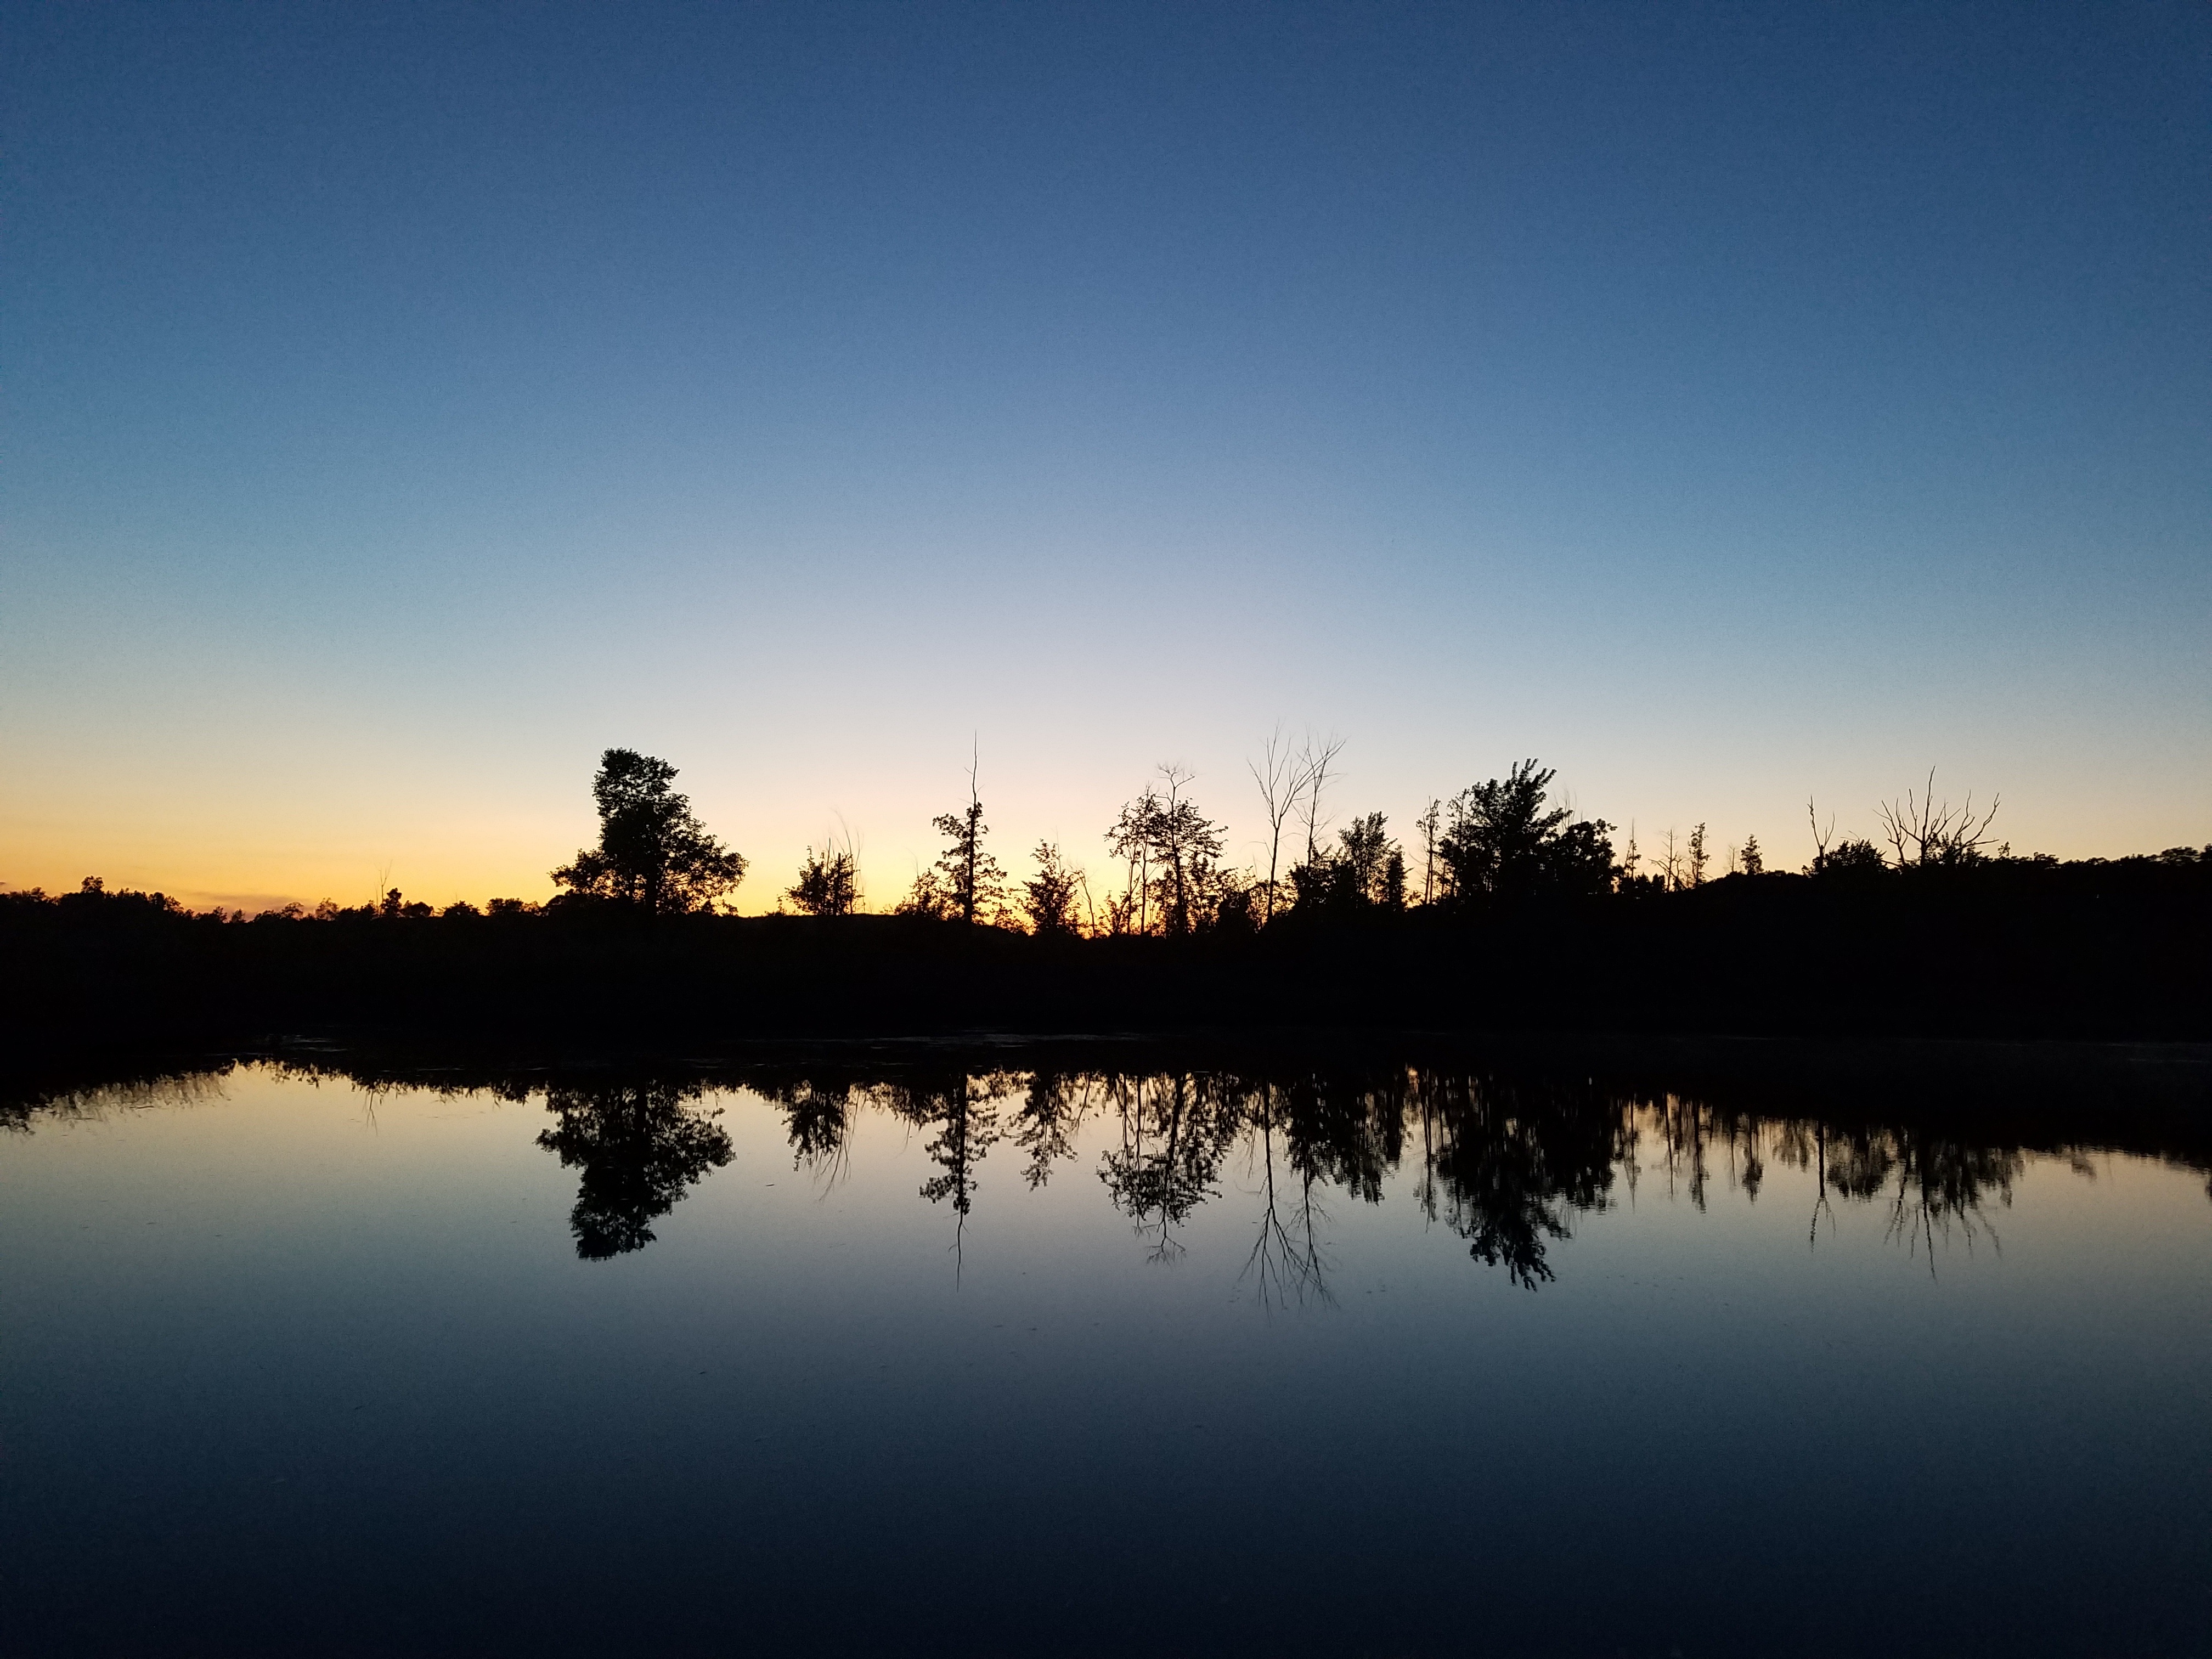
landscape, sea, coast, tree, water, nature, horizon, silhouette, mountain, cloud, sky, sun, sunrise, sunset, sunlight, morning, shore, lake, dawn, atmosphere, panorama, summer, travel, dusk, evening, orange, reflection, tranquil, scenic, scenery, shadow, calm, blue, colorful, yellow, tourism, outdoors, afterglow, atmospheric phenomenon